Music of the United States

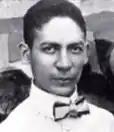
Jelly Roll Morton was an early Jazz pioneer

The blues is a genre of African American folk music that is the basis for much of modern American popular music. Blues can be seen as part of a continuum of musical styles like country, jazz, ragtime, and gospel; though each genre evolved into distinct forms, their origins were often indistinct. Early forms of the blues evolved in and around the Mississippi Delta in the late 19th and early 20th centuries. The earliest blues music was primarily call and response vocal music, without harmony or accompaniment and without any formal musical structure. Slaves and their descendants created the blues by adapting the field shouts and hollers, turning them into passionate solo songs. When mixed with the Christian spiritual songs of African American churches and revival meetings, blues became the basis of gospel music. Modern gospel began in African American churches in the 1920s, in the form of worshipers proclaiming their faith in an improvised, often musical manner (testifying). Composers like Thomas A. Dorsey composed gospel works that used elements of blues and jazz in traditional hymns and spiritual songs.